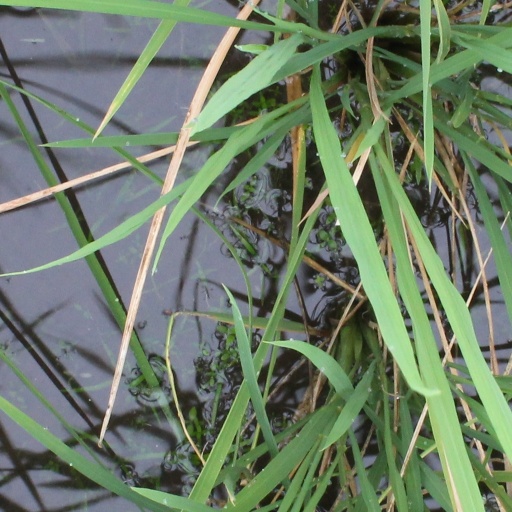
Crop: rice